Dion George

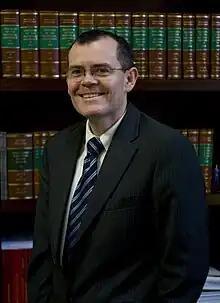
George in July 2009

On 15 January 2008, George was sworn in to a DA seat in the National Assembly, the lower house of the South African Parliament. He filled the casual vacancy that arose after Douglas Gibson resigned from his seat to become an ambassador. George was elected to full terms in the seat in the April 2009 general election and May 2014 general election. He was appointed as Shadow Minister of Finance after the 2009 election, in Atholl Trollip's shadow cabinet, and he retained that position in Mmusi Maimane's shadow cabinet from 2014. The DA also named him as its constituency contact in Sandton North and Midrand.